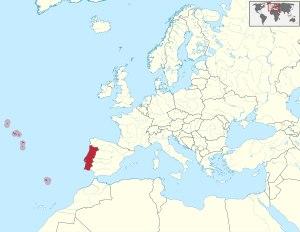
Cette liste commentée recense la mammalofaune au Portugal. Elle répertorie les espèces de mammifères portugais actuels et celles qui ont été récemment classifiées comme éteintes. Cette liste inclut le Portugal continental et les îles portugaises, subdivisés en :